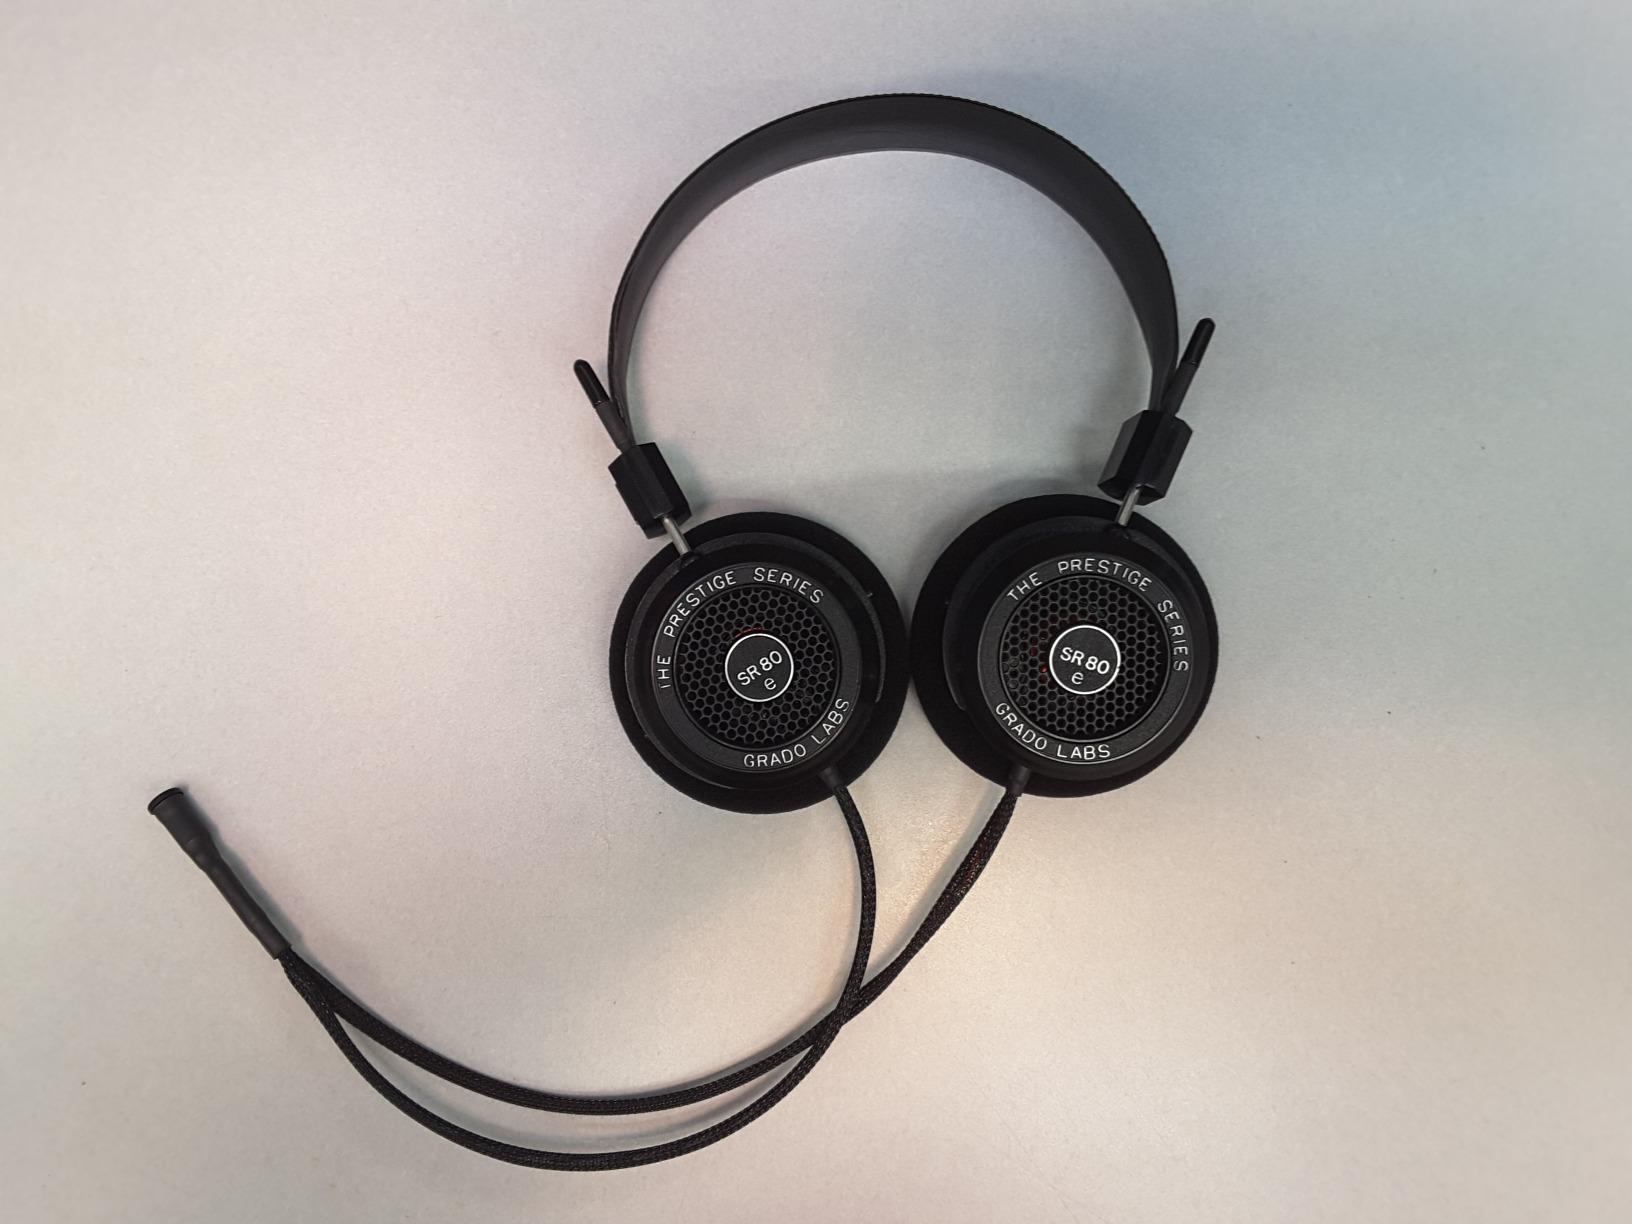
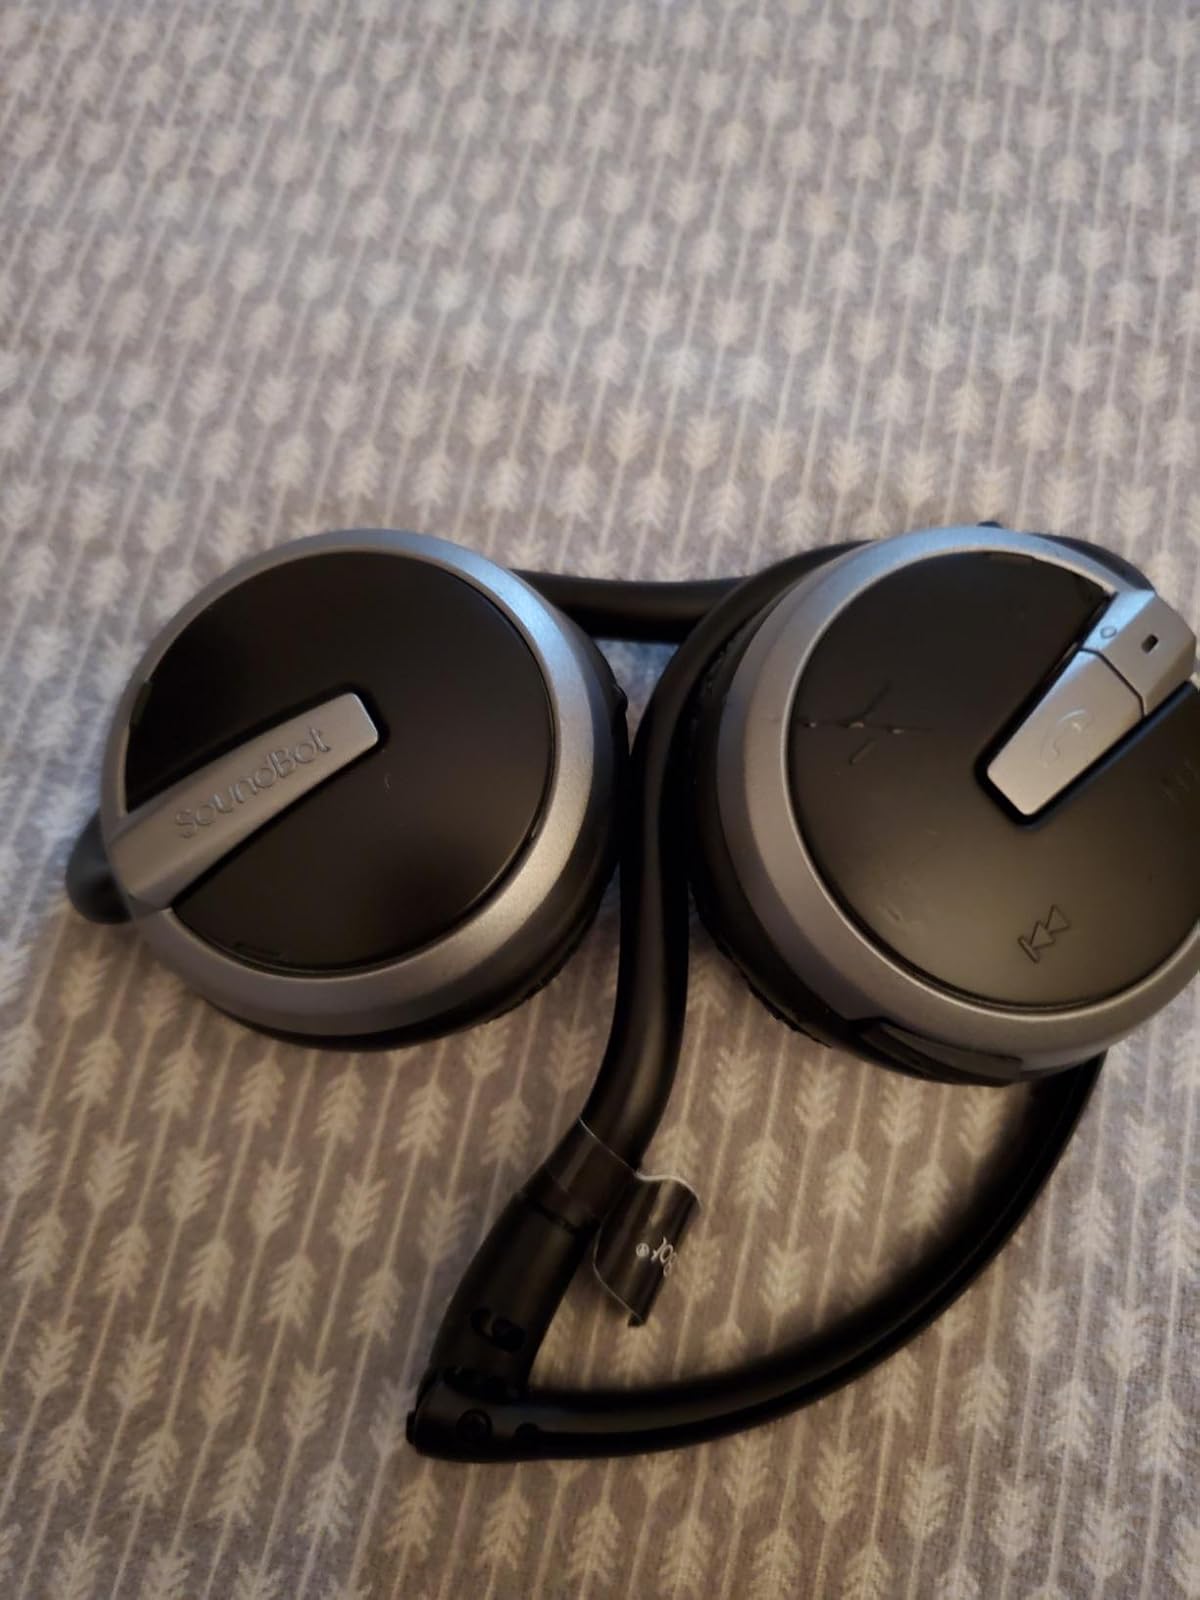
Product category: headphones
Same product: no